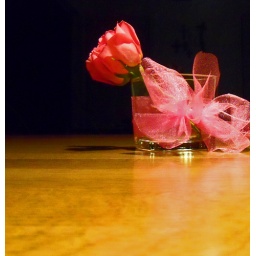
on the table by a dark window